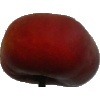
Label: Nectarine Flat 1